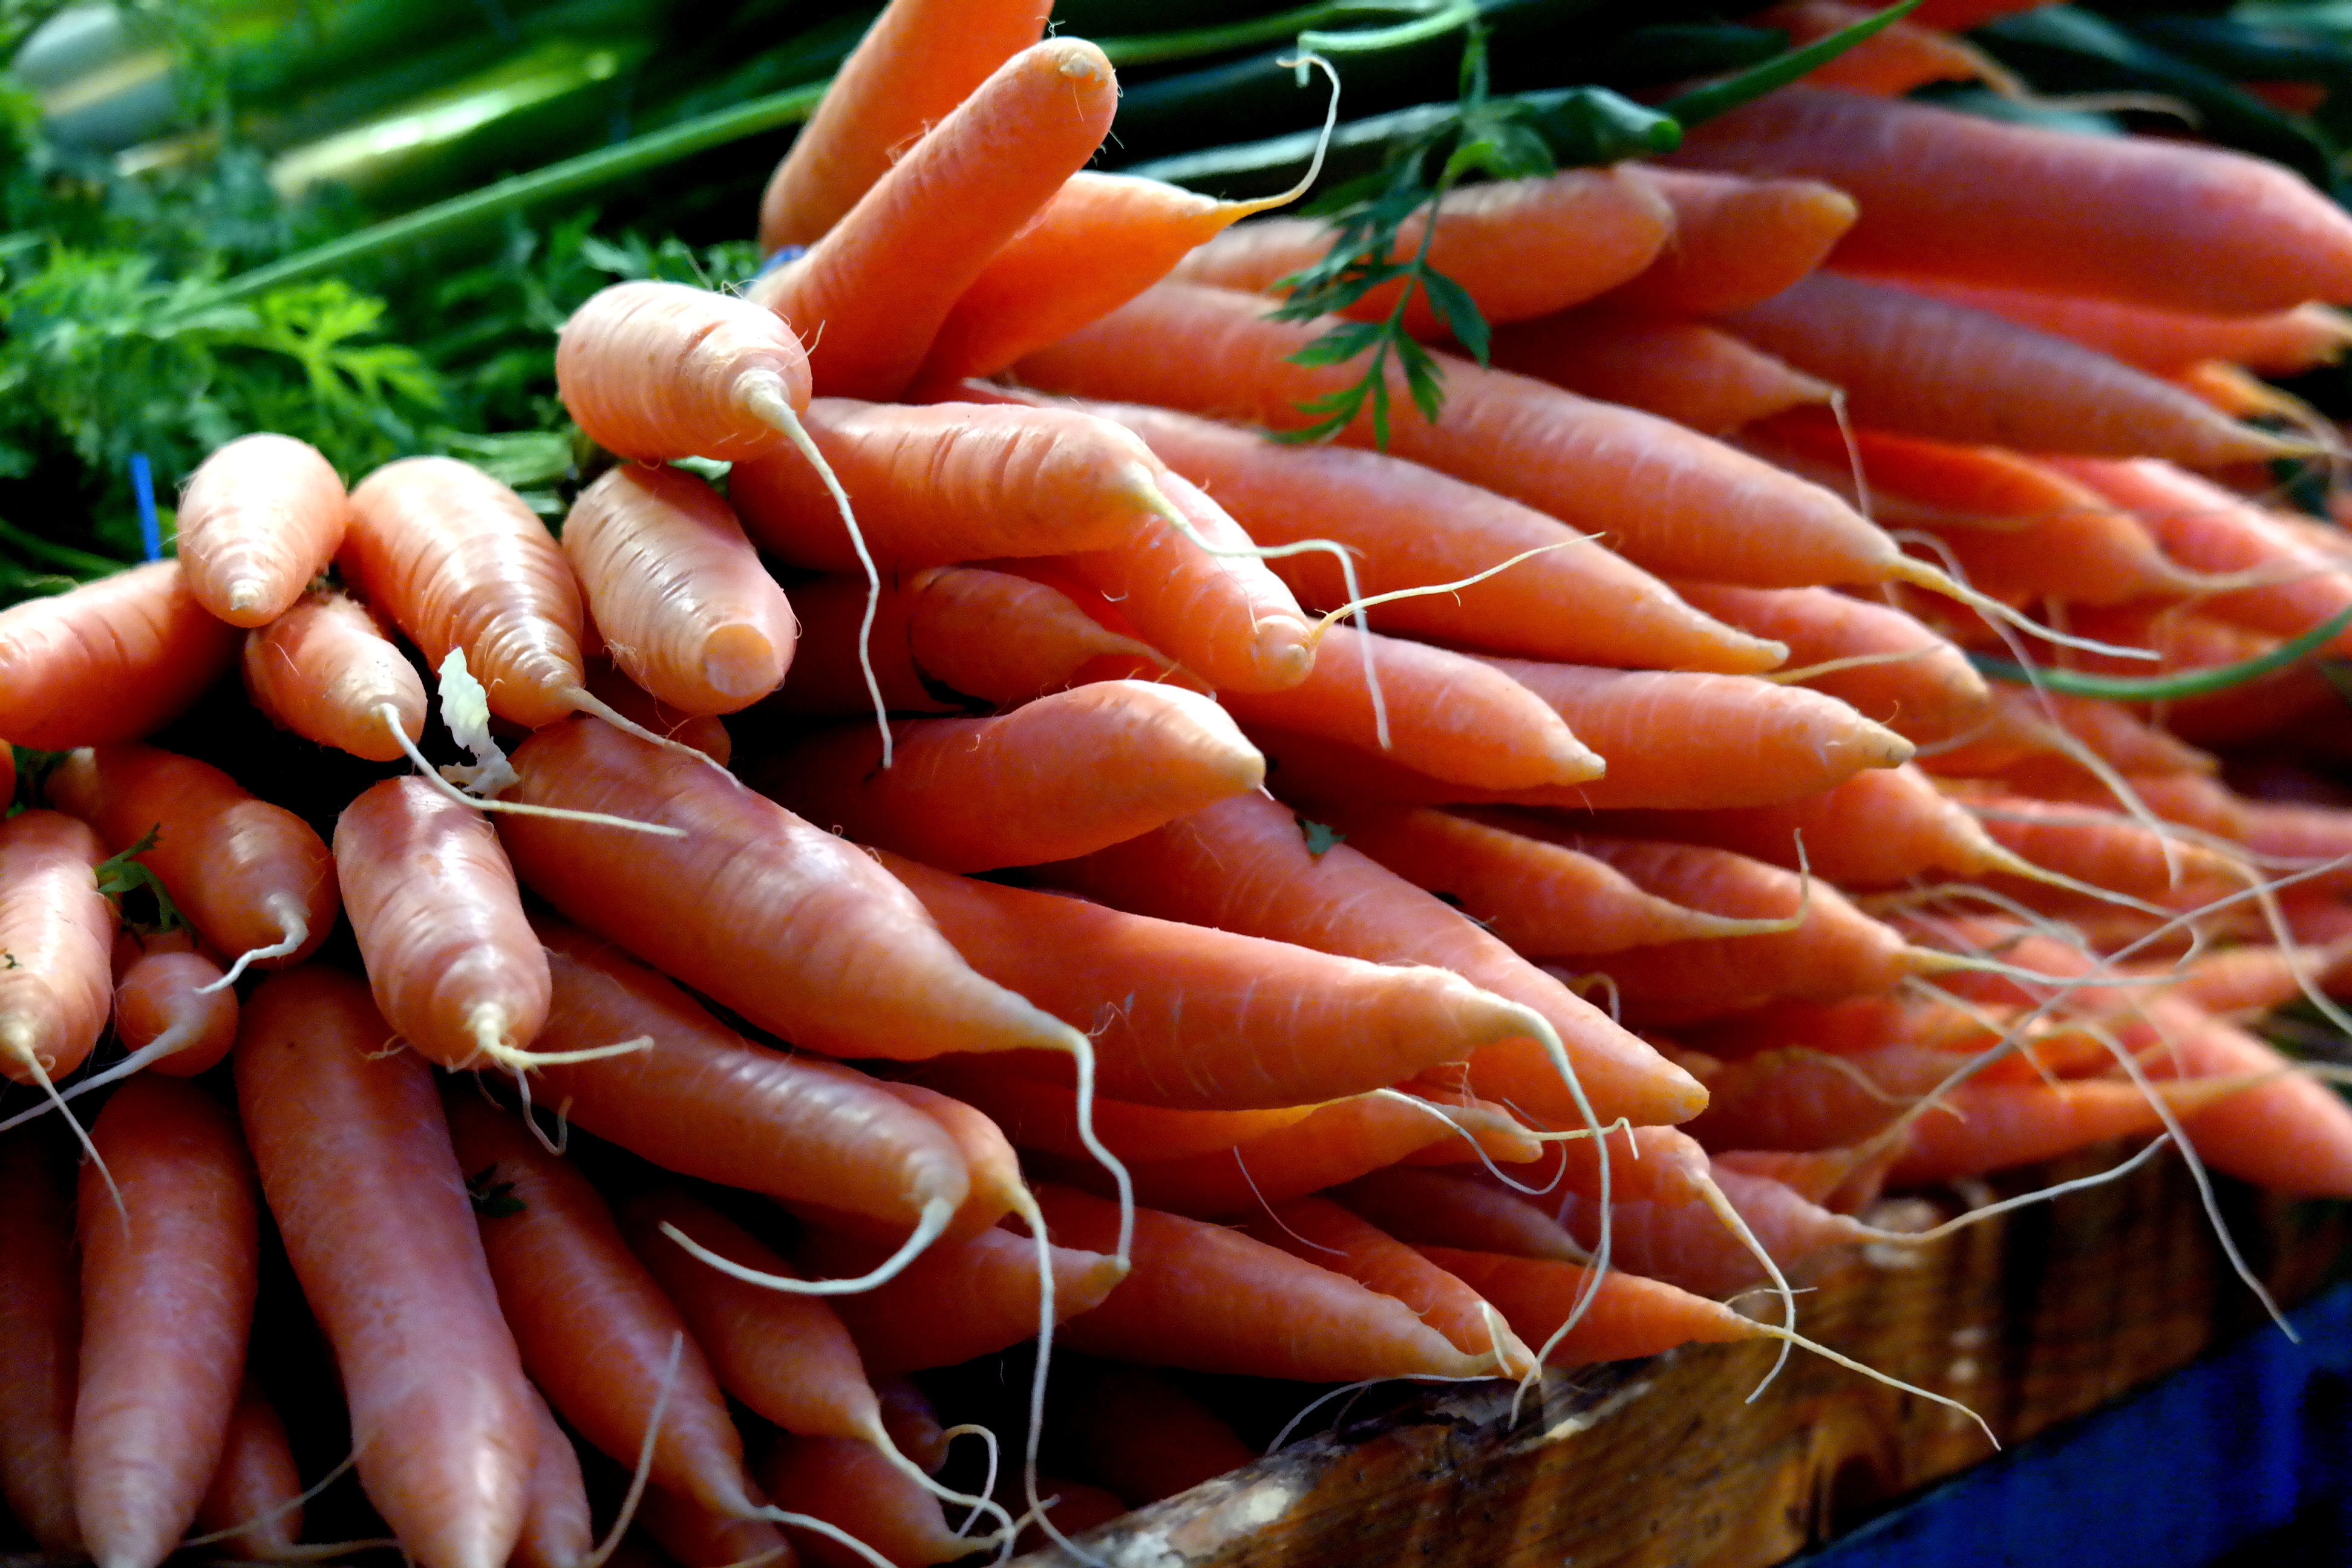
dish, food, produce, vegetable, seafood, meat, cuisine, carrot, vegetables, vienna sausage